Strez

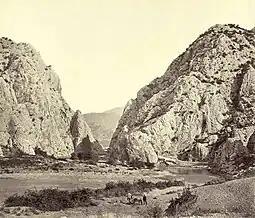
The gorge of the Vardar at modern Demir Kapija was the site of Strez's capital, Prosek, from 1208 to 1214

In 1208, Strez headed a Serbian force which seized much of the Vardar valley from Bulgaria. He established himself as a Serbian vassal at the Prosek fortress (near modern Demir Kapija), formerly the capital of Vlach separatist Dobromir Chrysos. By 1209, Strez's realm spread over much of Macedonia, from the Struma valley in the east, where he bordered the lands controlled by Boril, to Bitola and perhaps Ohrid in the west, and from Skopje in the north to Veria in the south. While Strez quickly gained the support of the local Bulgarian population and possibly inherited the remaining administration from Boril's rule, Serbian units nevertheless remained in his domains, either to guarantee his loyalty or with the intent to oust him and annex his lands.